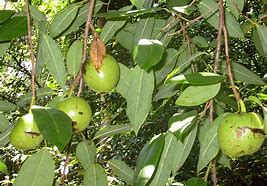
Label: others